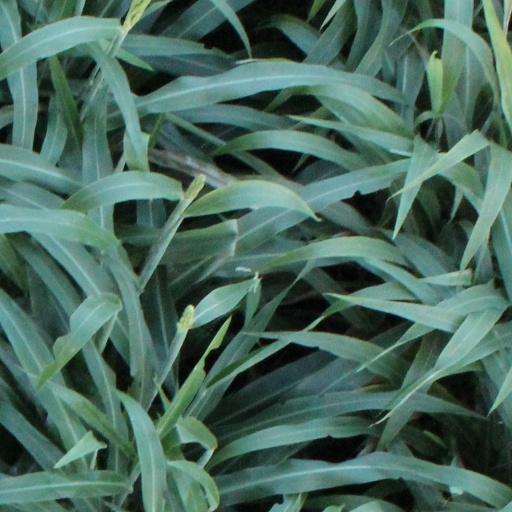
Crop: sorghum